Damion Easley

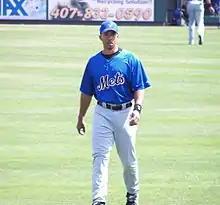
Easley with the New York Mets

Jacinto Damion Easley (born November 11, 1969) is an American former professional baseball player who is currently an assistant hitting coach for the Arizona Diamondbacks of Major League Baseball (MLB). While primarily a second baseman throughout his career, he made appearances at every position except pitcher and catcher. He played in MLB for the California Angels, Detroit Tigers, Tampa Bay Devil Rays, Florida Marlins, Arizona Diamondbacks, and New York Mets.